Chris Christie 2016 presidential campaign

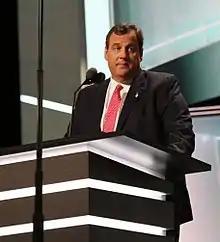
Christie campaigning for Trump and the 2016 Republican National Convention

He spent considerable time in Iowa in 2014 laying groundwork. He had little expectation to win. He placed 10th in a field of 12 candidates with 1.8% of the ballots cast. Having claimed he would be "number one" of the state governors running, he came in 4th.